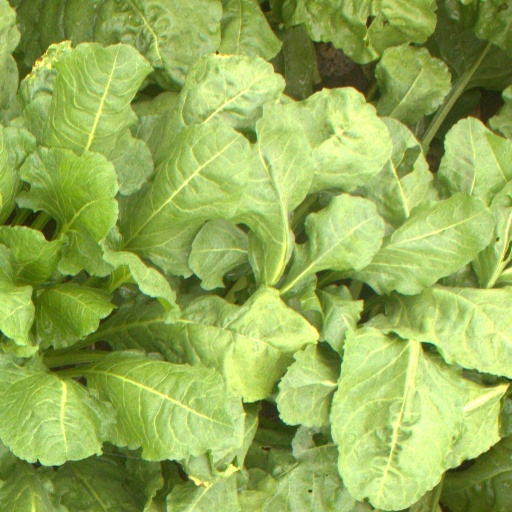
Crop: sugar beet